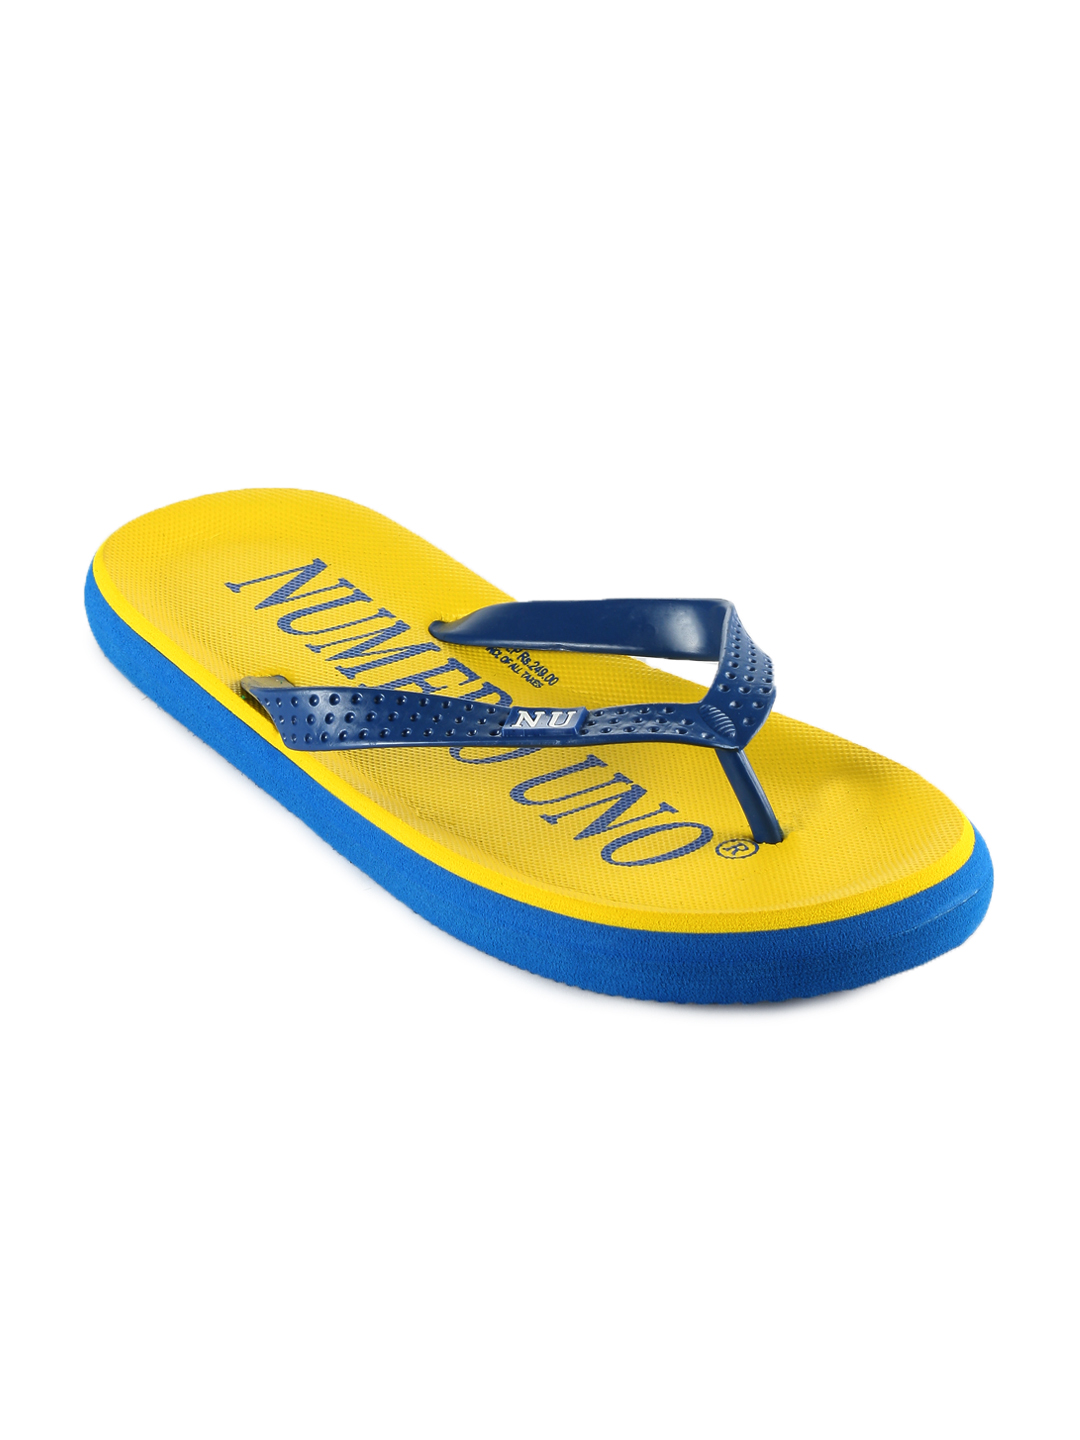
Numero Uno Men Yellow Flip Flops
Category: Footwear / Flip Flops / Flip Flops
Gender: Men
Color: Yellow
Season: Summer 2013
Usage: Casual